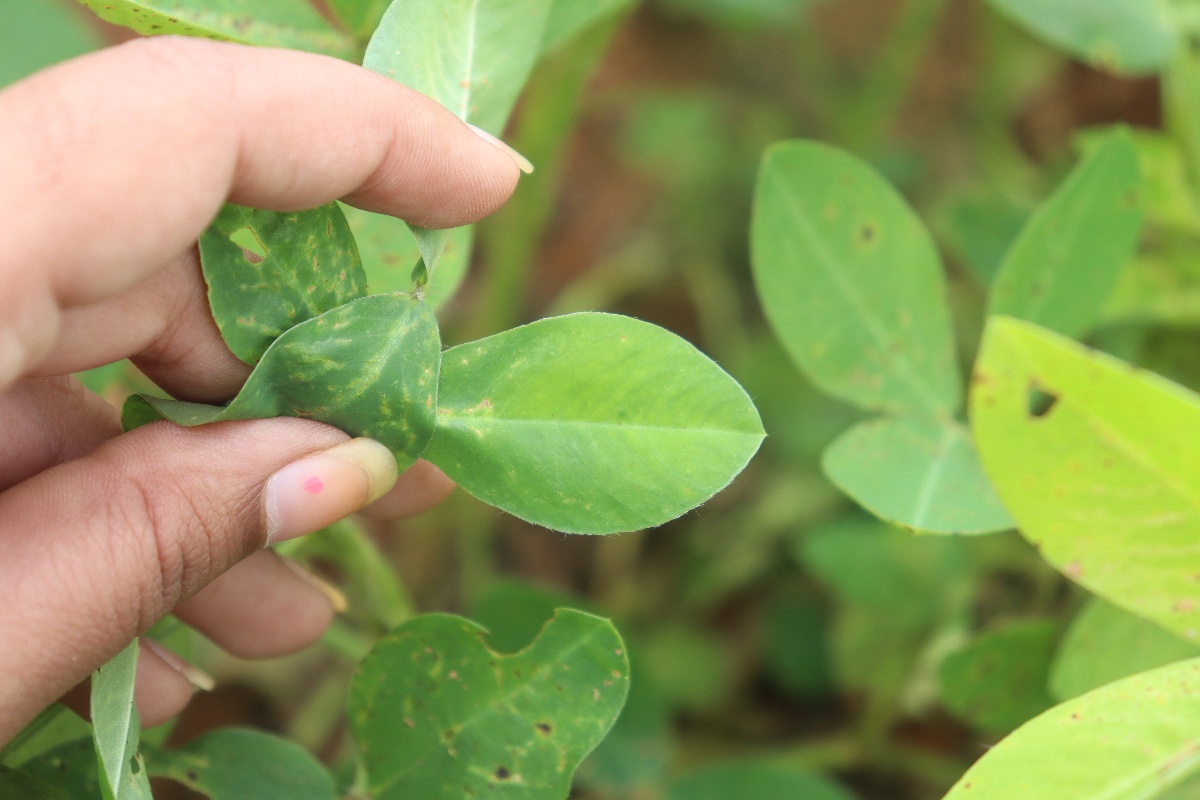
Label: late leaf spot